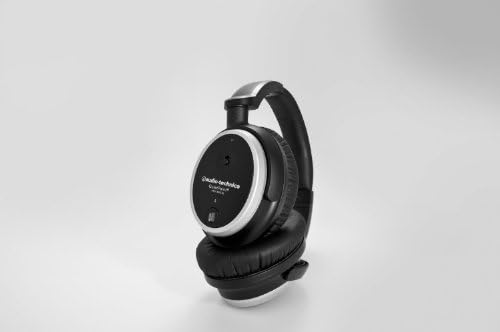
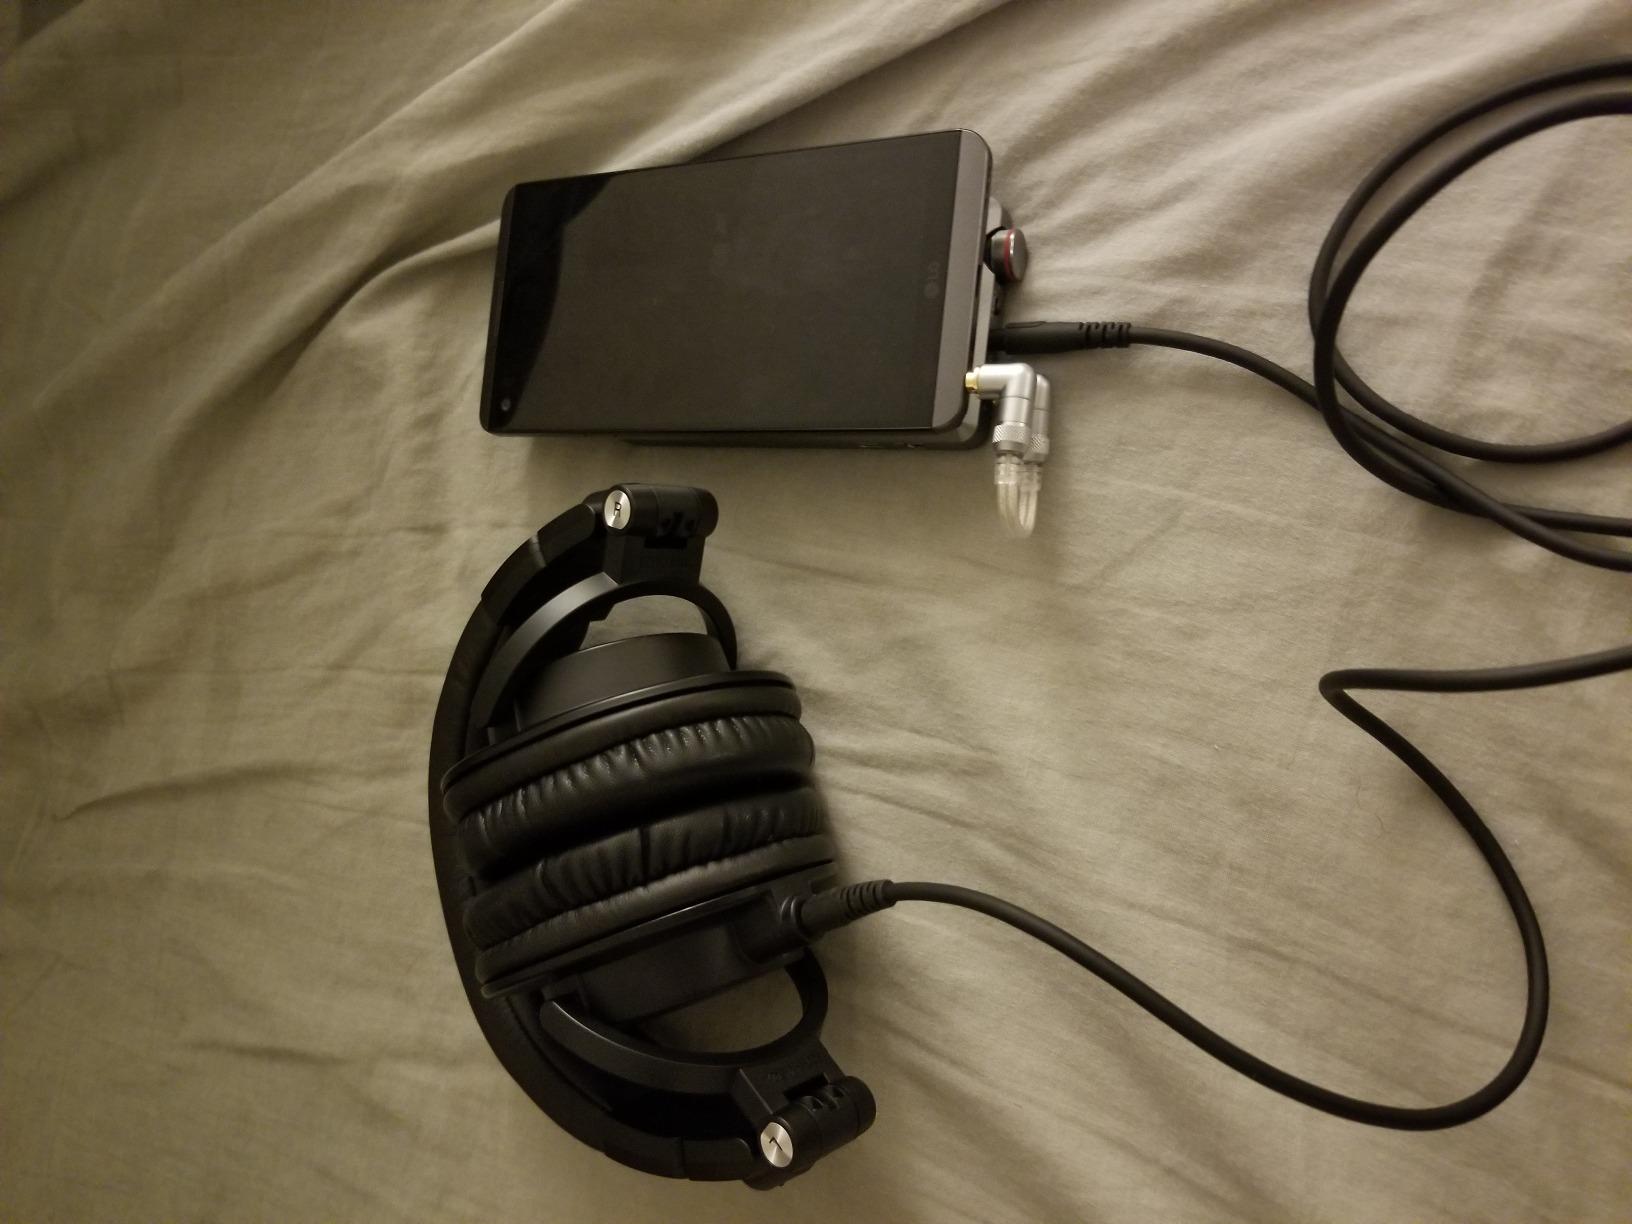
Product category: headphones
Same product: no